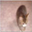
Label: cat